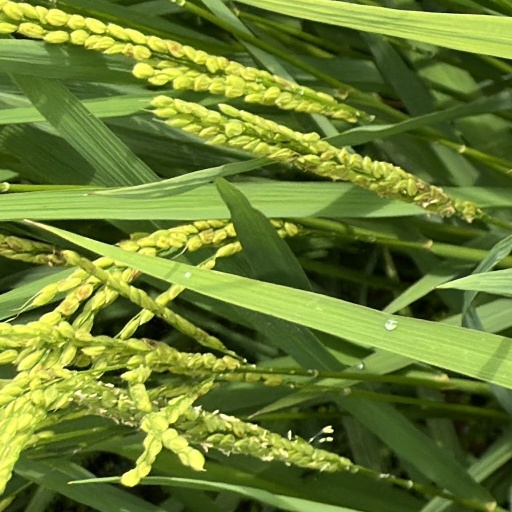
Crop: rice